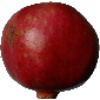
Label: Pomegranate 1